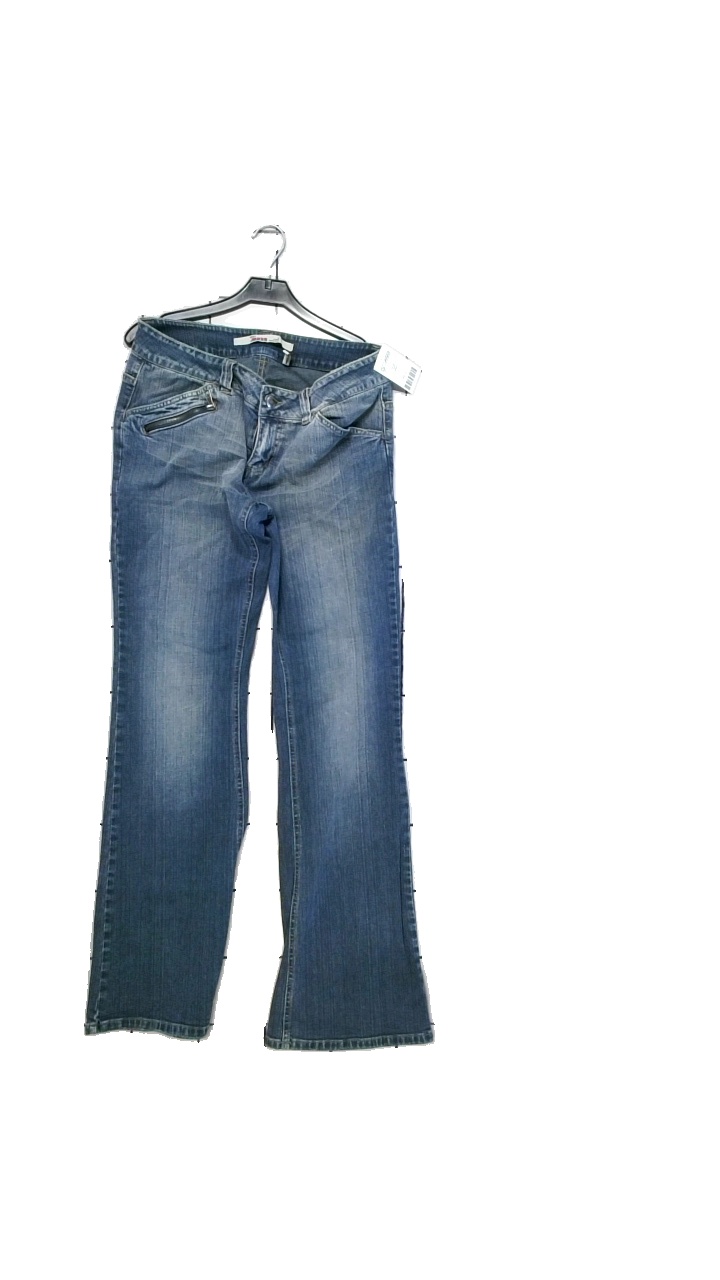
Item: Jeans (Ladies)
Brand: Only
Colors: Blue
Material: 98% cotton, 2% elastane
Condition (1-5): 4
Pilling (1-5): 5
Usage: Reuse
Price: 50-100